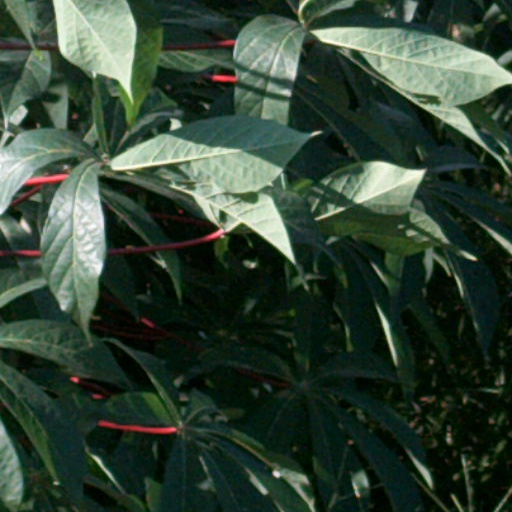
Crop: cassava